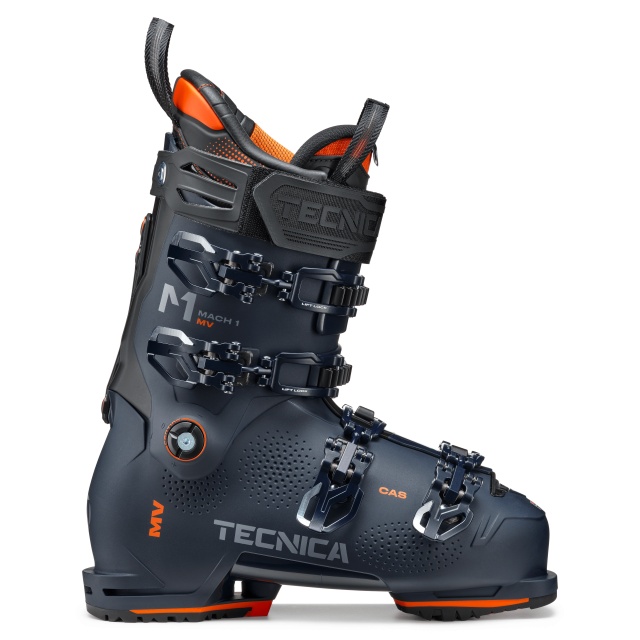
Mach 1 120 MV Men's Ski Boots 2024
Made for those who get out there whether the snow gods have delivered or not, the Mach 1 MV 120 TD is a high-performance ski boot designed for advanced level skiers with medium-volume feet who are looking for all-mountain performance, a comfortable but precise fit and a high level of customization. Grounded in the fundamentals of high-performance ski boot design, the MV 120 features T-Drive technology which is a revolutionary shell to cuff connection that allows the boot to function in a much more efficient way. This results in a smoother more consistent flex, better performance and less energy required to ski at a high level. When you add the Asymmetrical Power Transmission shell and cuff design to the equation you get a precise feeling boot that is completely at home in any type of terrain or snow condition. Fit is priority number one in the MV 120 and Custom Adaptive Shape C.A.S. technology is the way we achieve it. Developed with an anatomically shaped shell and liner, the C.A.S. technology provides a great fit right out of the box but allows the boots to be fully customized if need be. Ski it all and ski it well.
Brand: TECNICA
Category: Sporting Goods > Outdoor Recreation > Winter Sports & Activities > Skiing & Snowboarding > Ski Boots